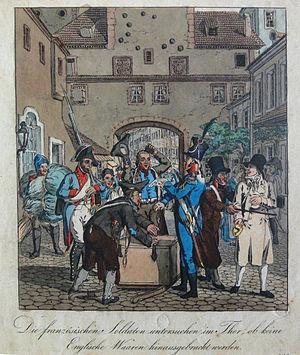
Épisode important de l'histoire du Premier Empire, le blocus continental est le nom donné à la politique suivie par Napoléon Iᵉʳ, qui tentait de ruiner le Royaume-Uni en l'empêchant de commercer avec le reste de l'Europe, engagée par le décret de Berlin en novembre 1806. Le blocus continental prend fin en avril 1814, avec le départ de Napoléon pour l'île d'Elbe.
Les aspects économiques et logistiques des guerres napoléoniennes décrivent l'ensemble des facteurs économiques qui concoururent à la gestion matérielle — politique économique, production, etc. — et financière — financement des dépenses de guerre, etc. — des guerres menées sous le Consulat et le Premier Empire et par conséquent les causes et conséquences économiques de ces conflits. Ils couvrent également la gestion des ressources industrielles en vue de la production des armes et équipements militaires et l'organisation de celle-ci ou encore la logistique militaire et l'intendance militaire en vue de l'approvisionnement des armées en campagne.